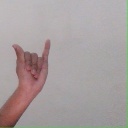
अक्षर: य